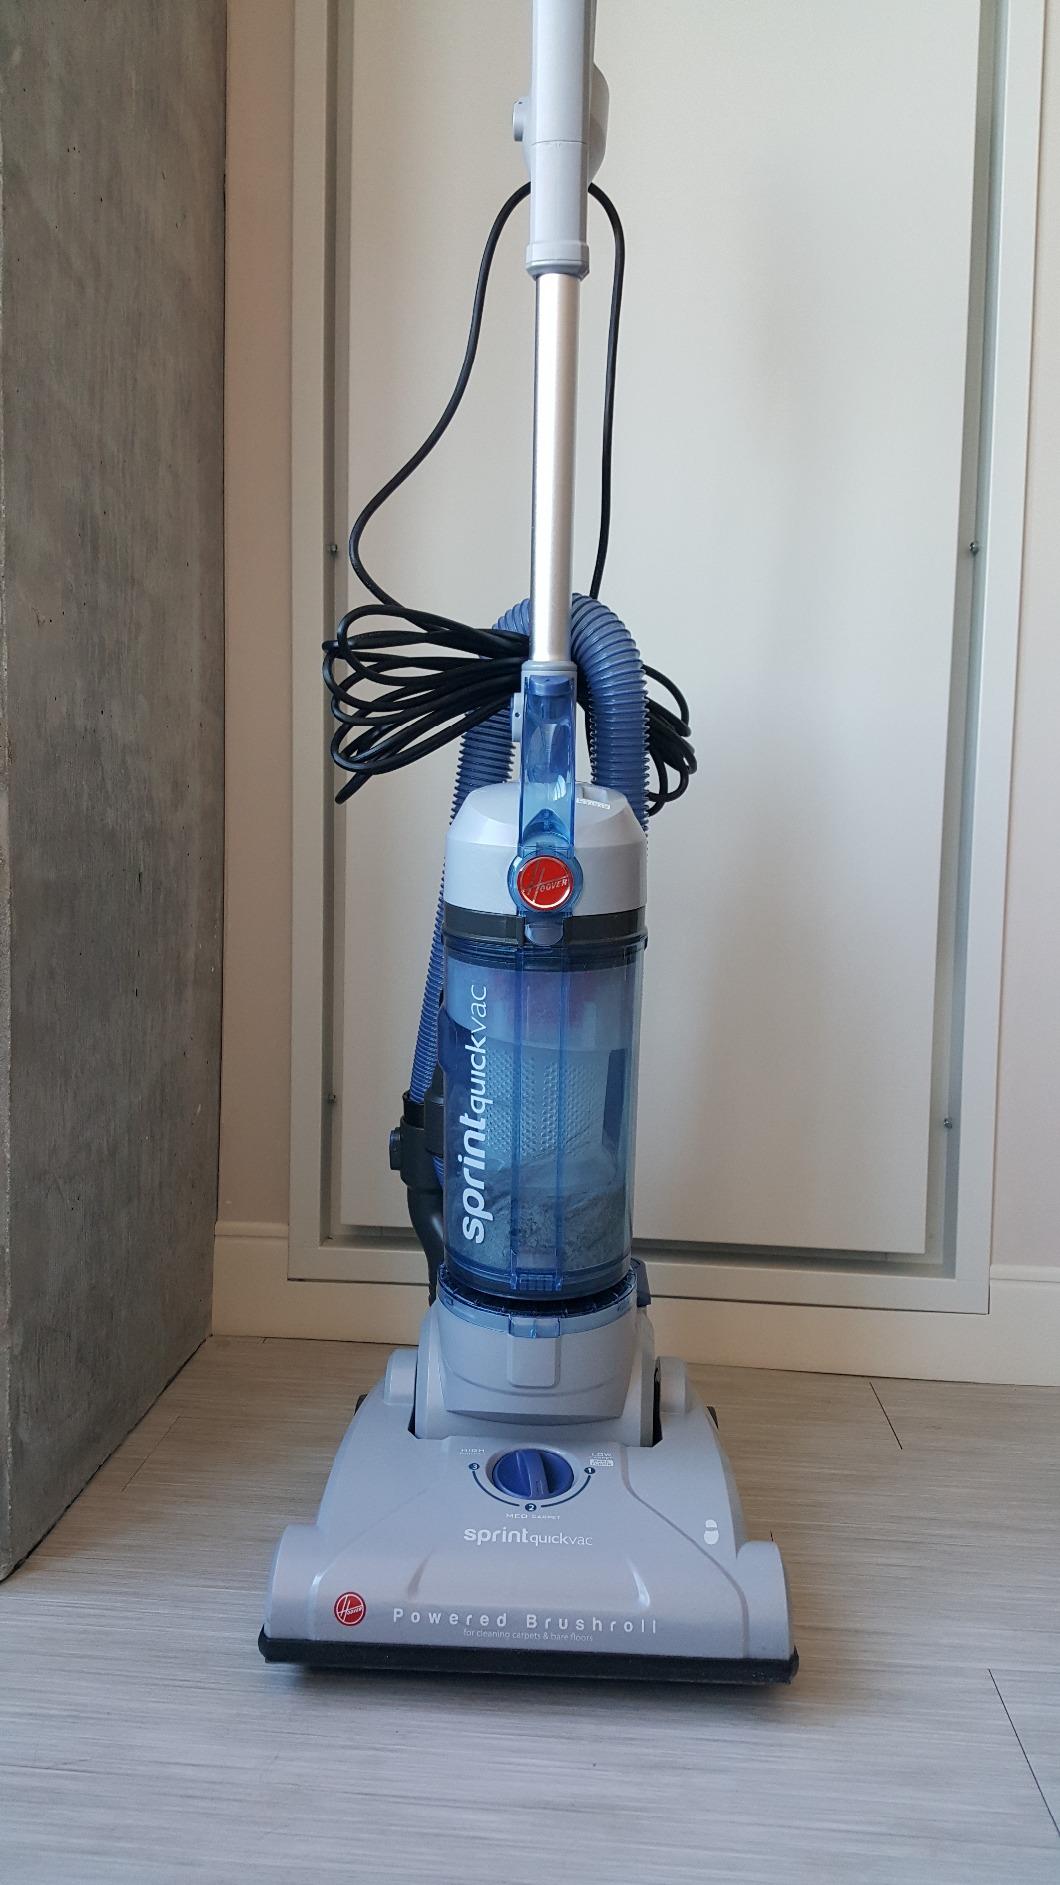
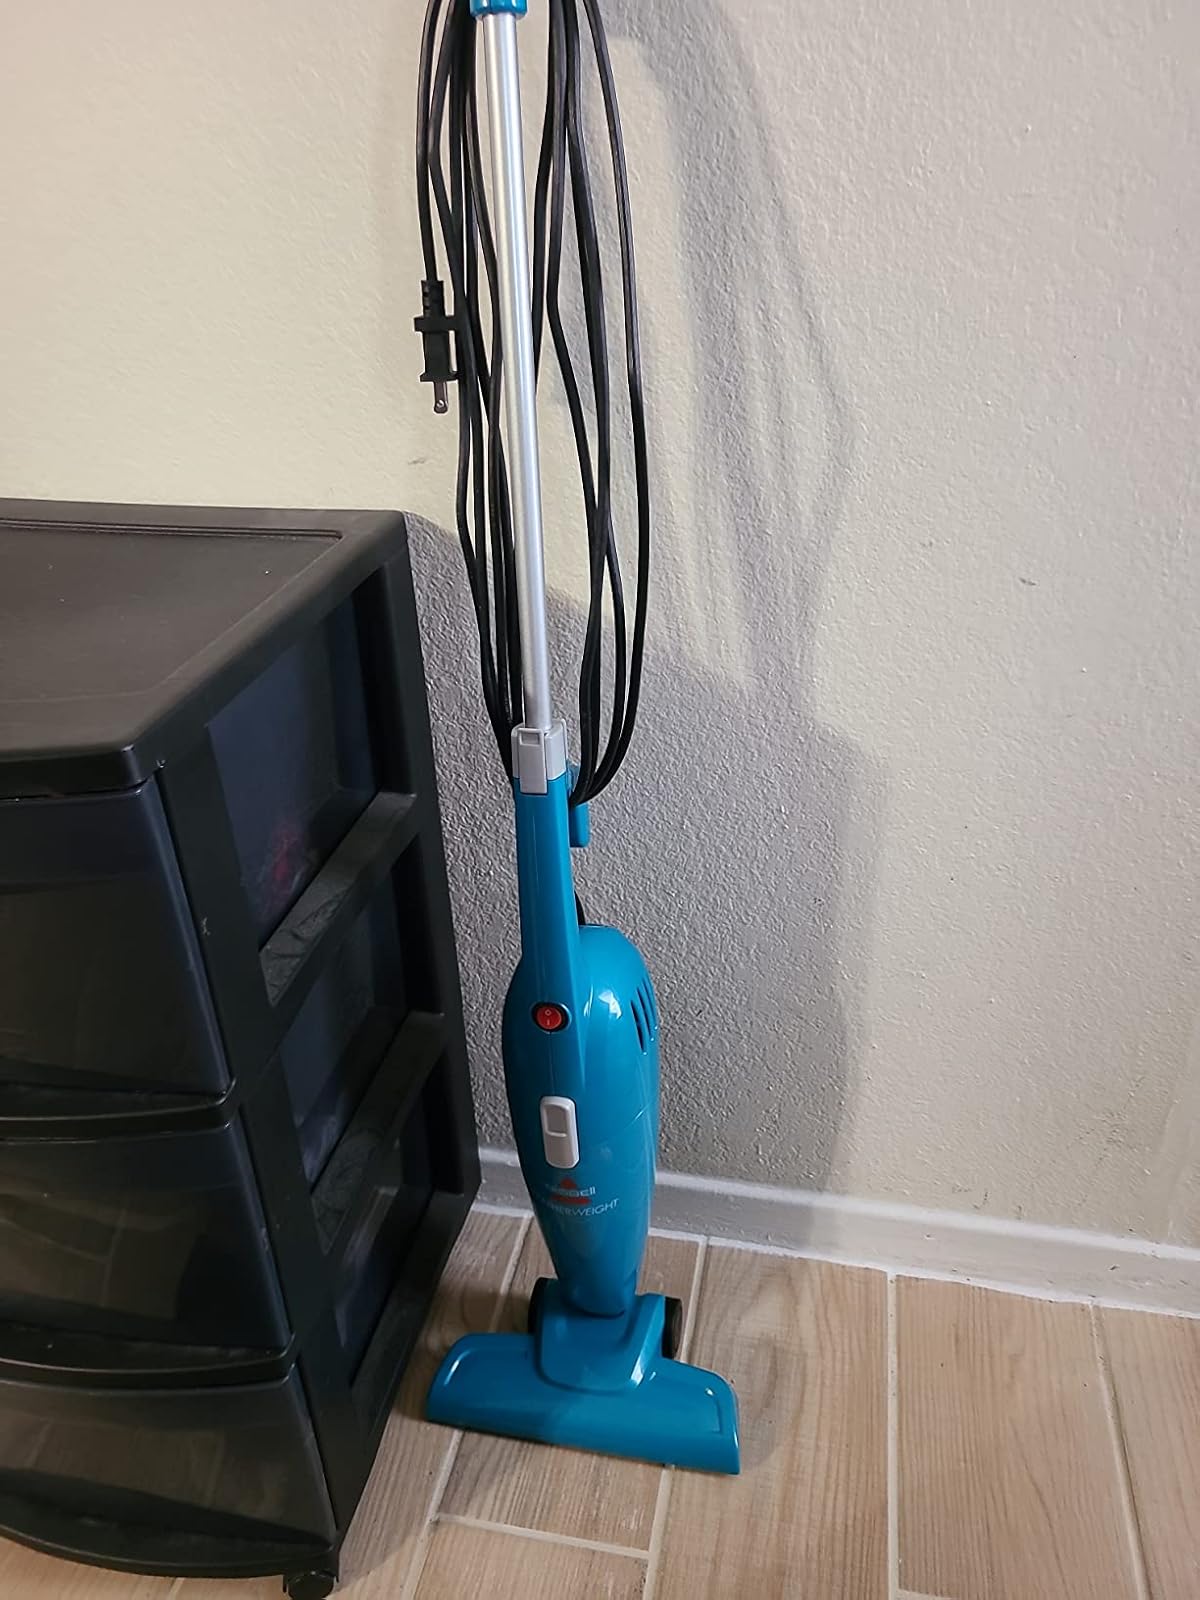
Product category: items_vacuum
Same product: no